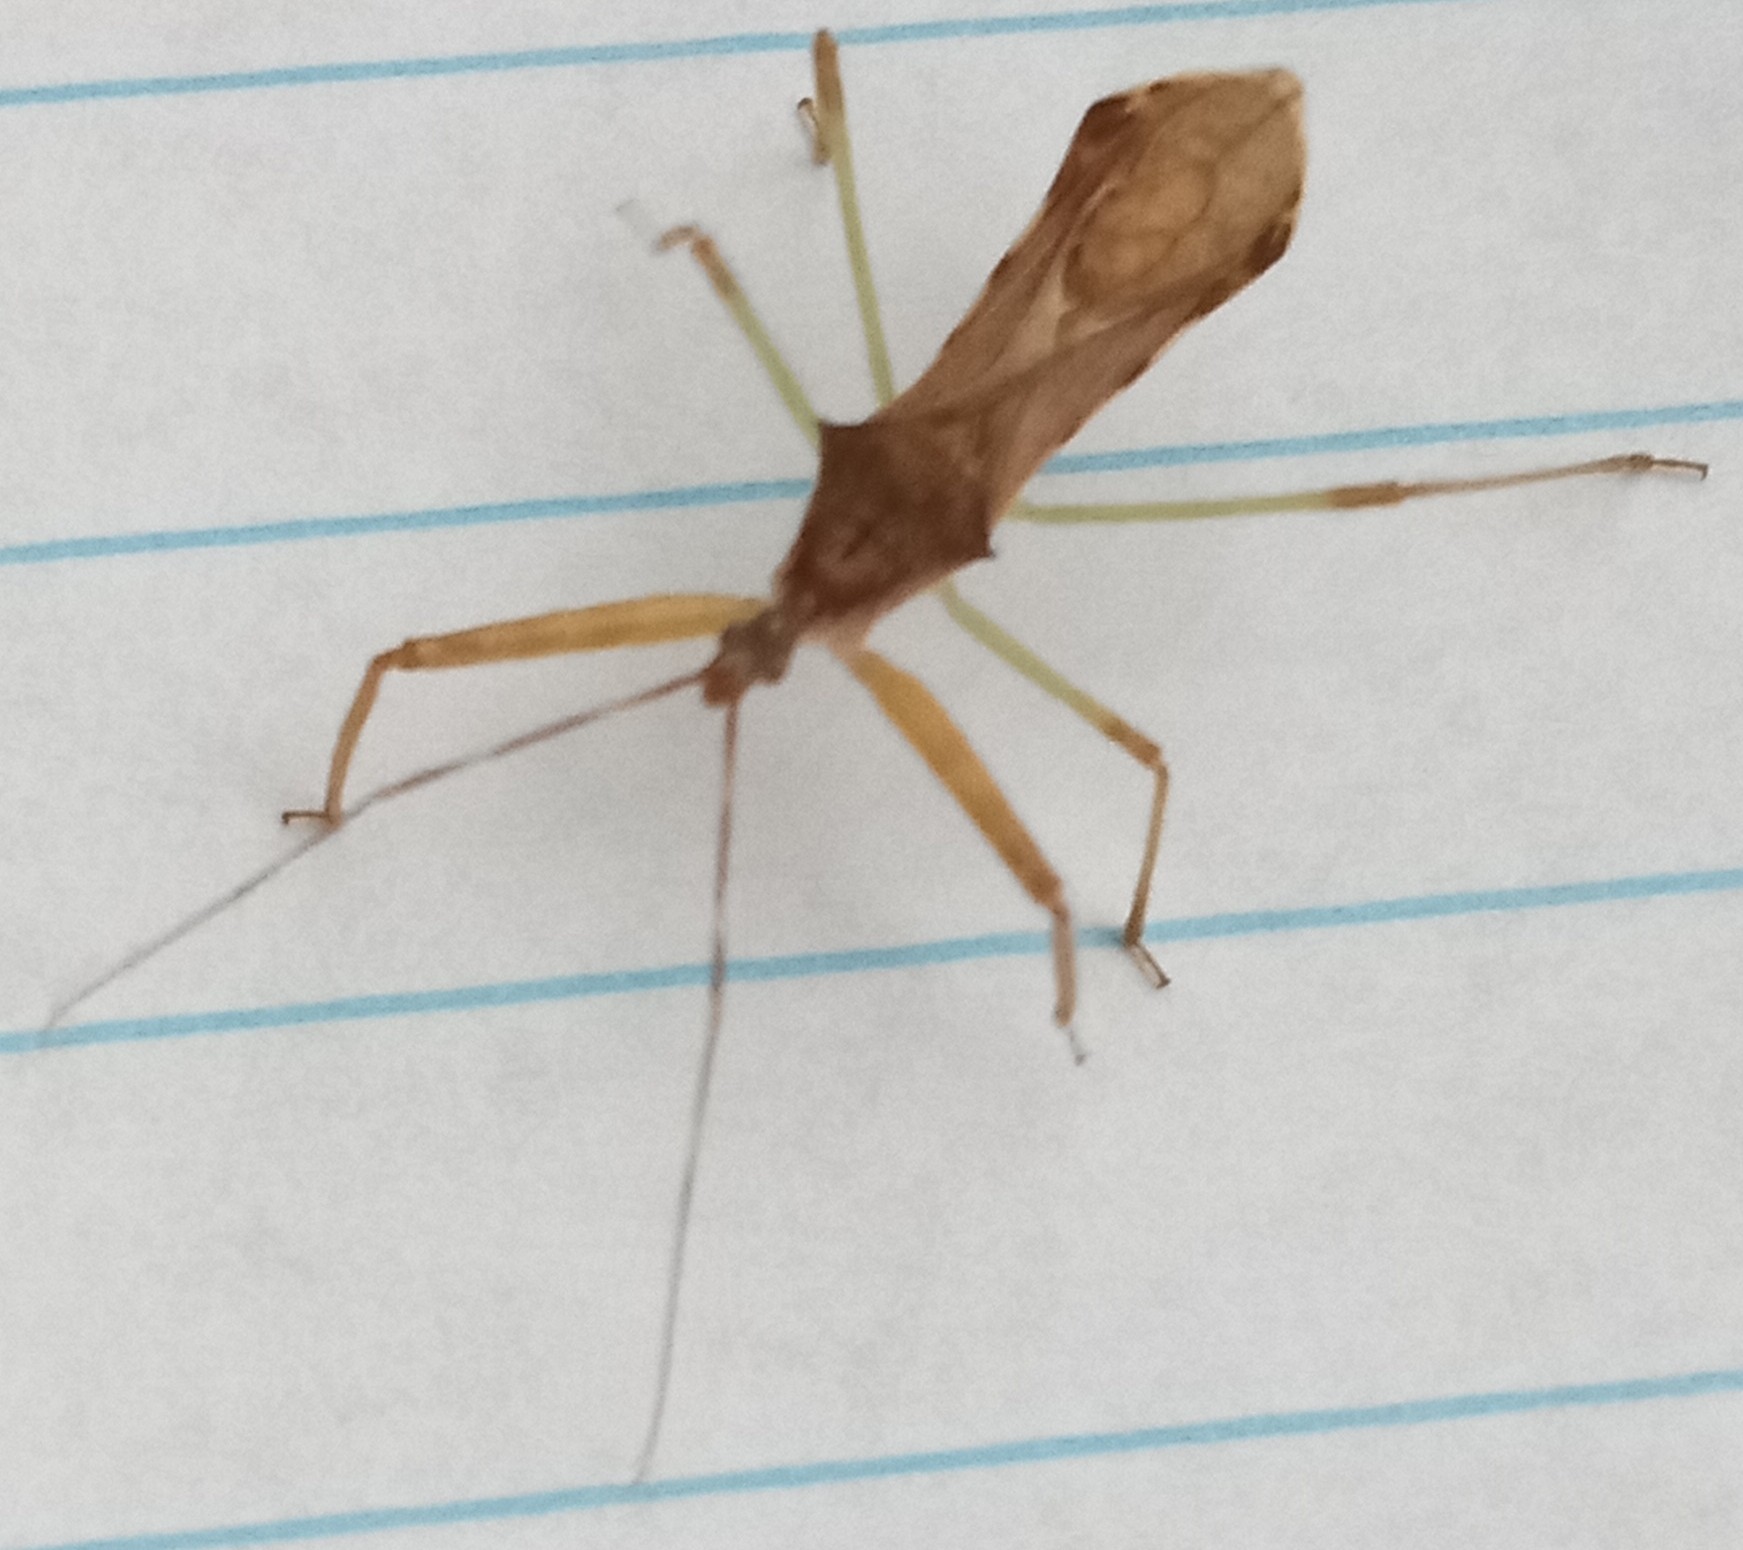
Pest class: predators